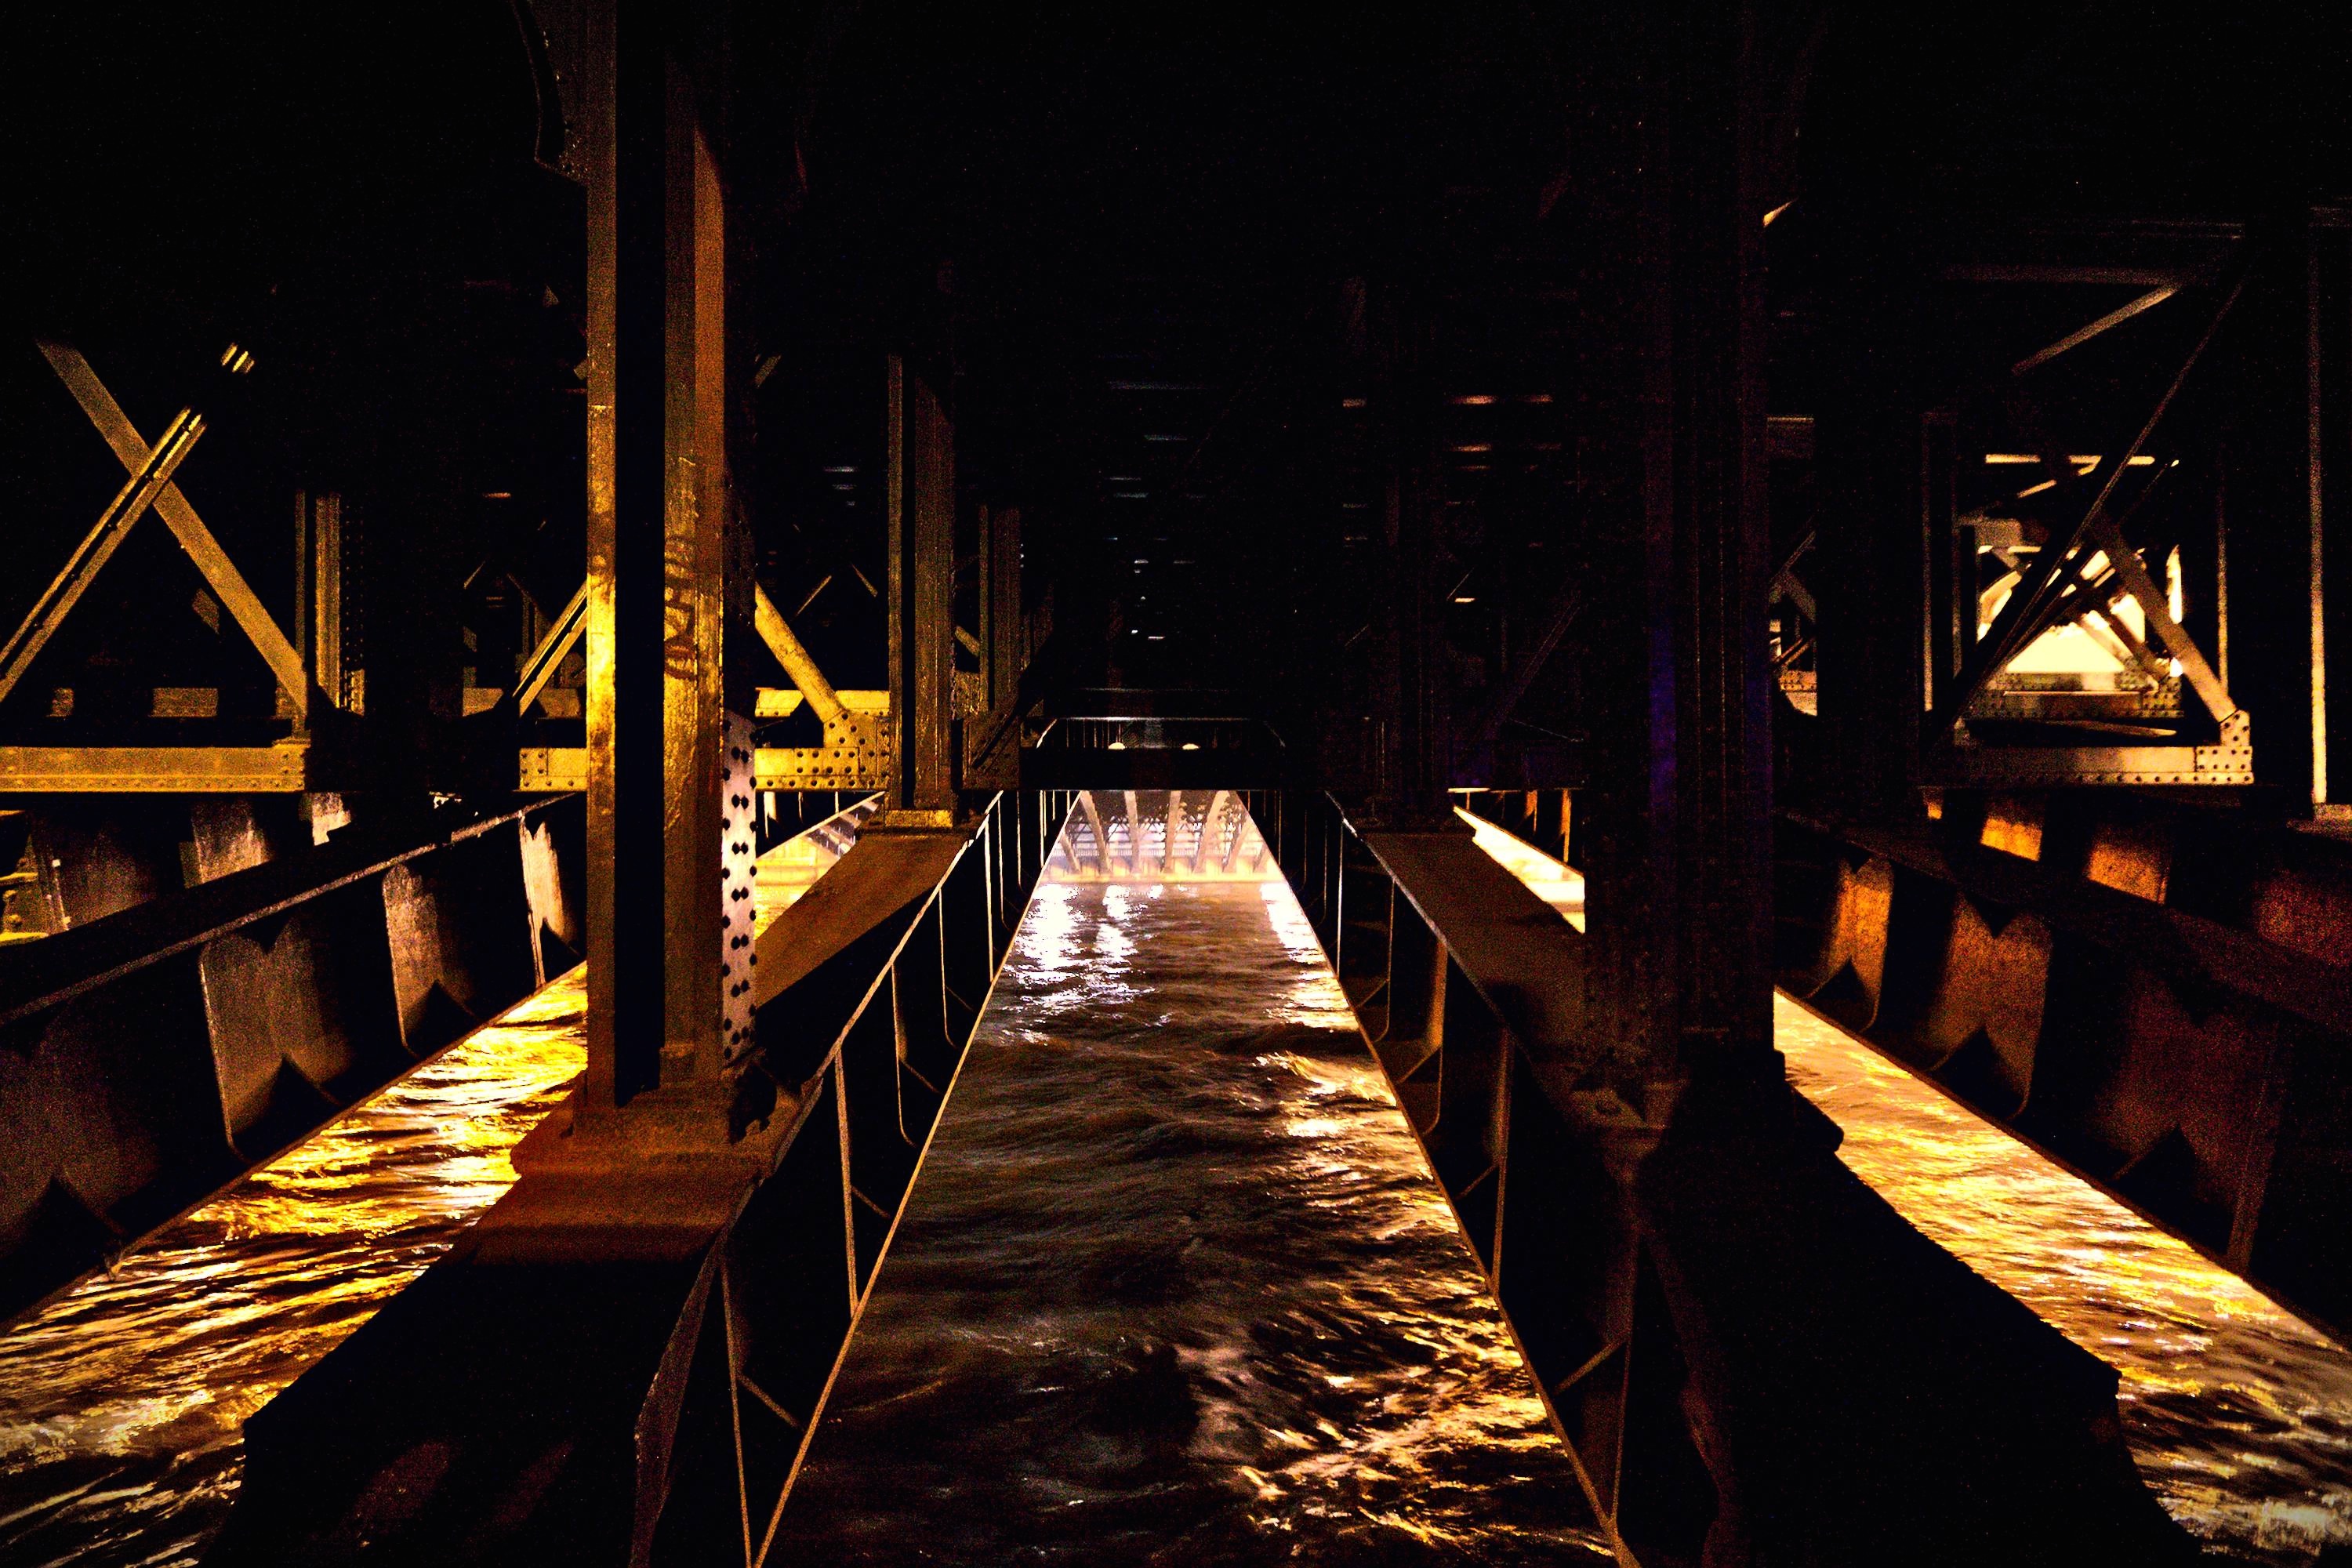
light, bridge, night, sunlight, dusk, evening, reflection, darkness, lighting